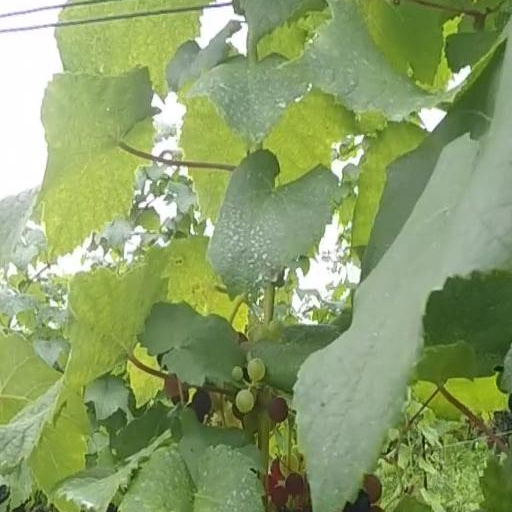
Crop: grape